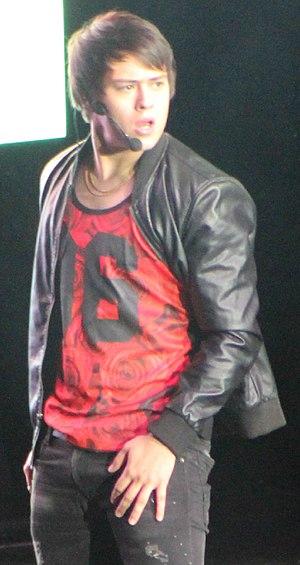
Enrique Gil est un acteur et mannequin philippin.